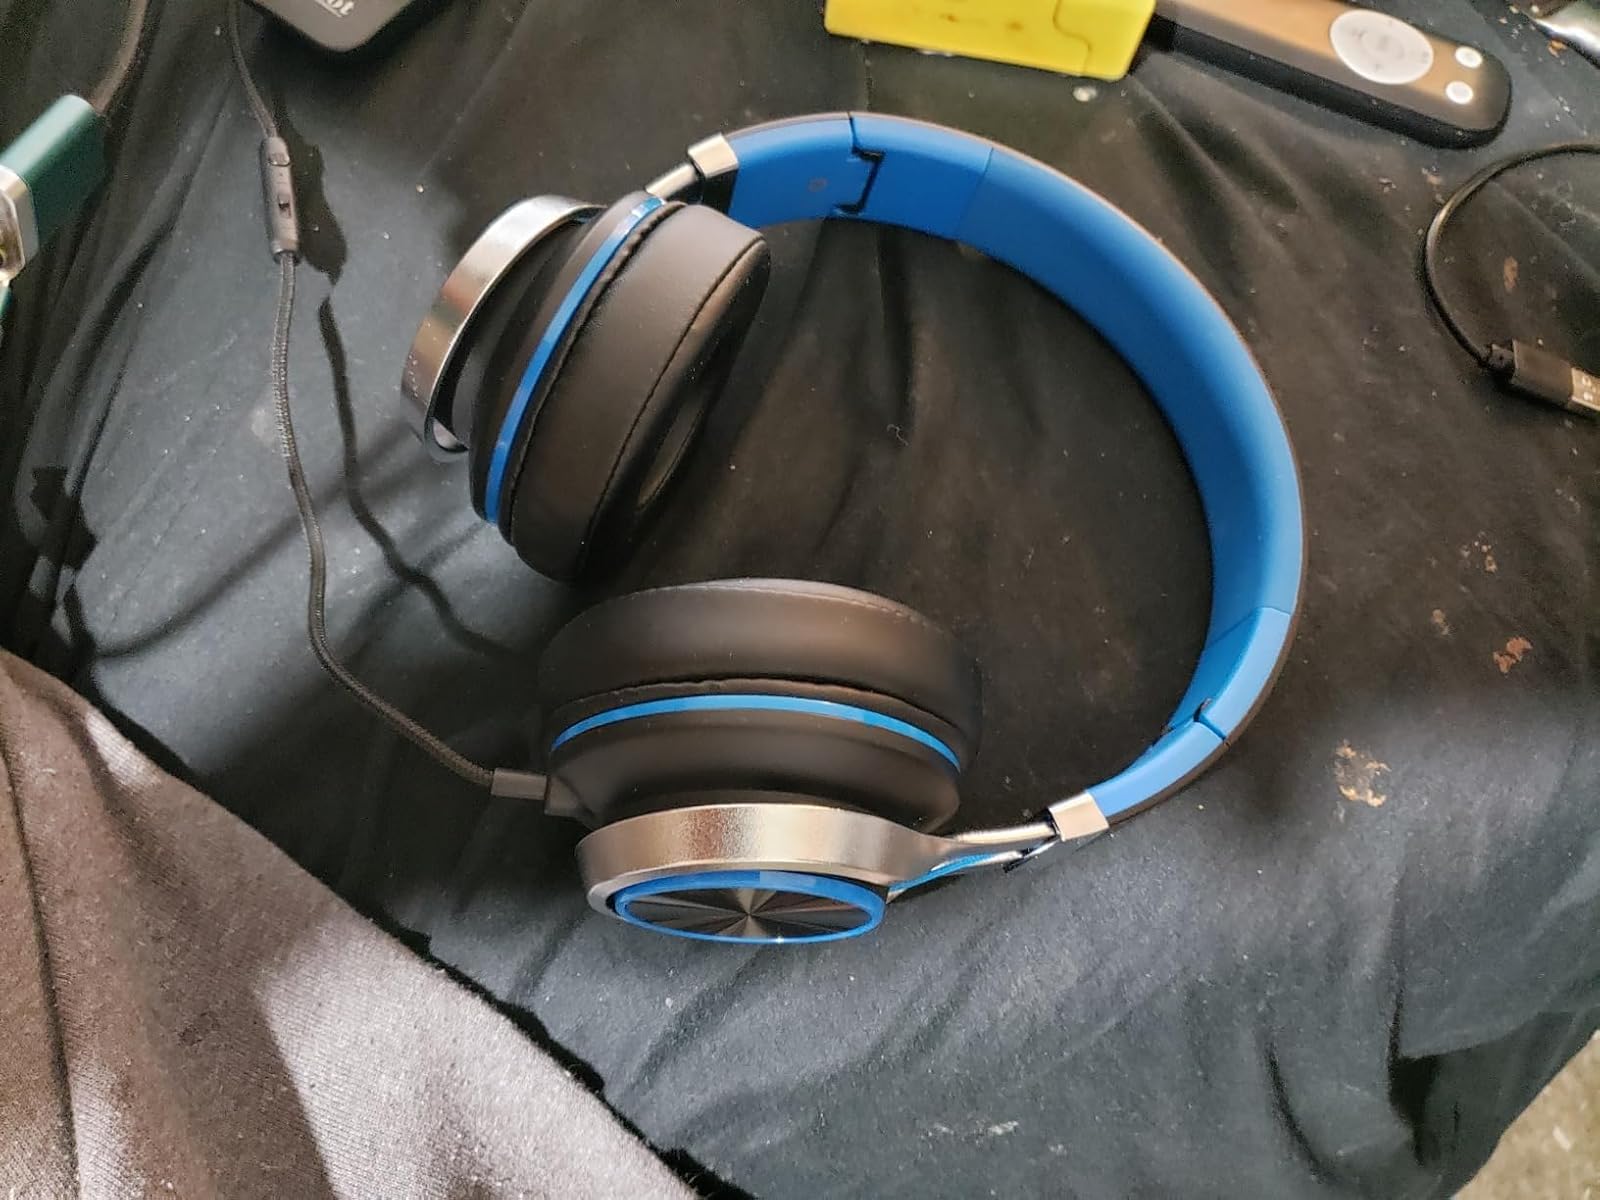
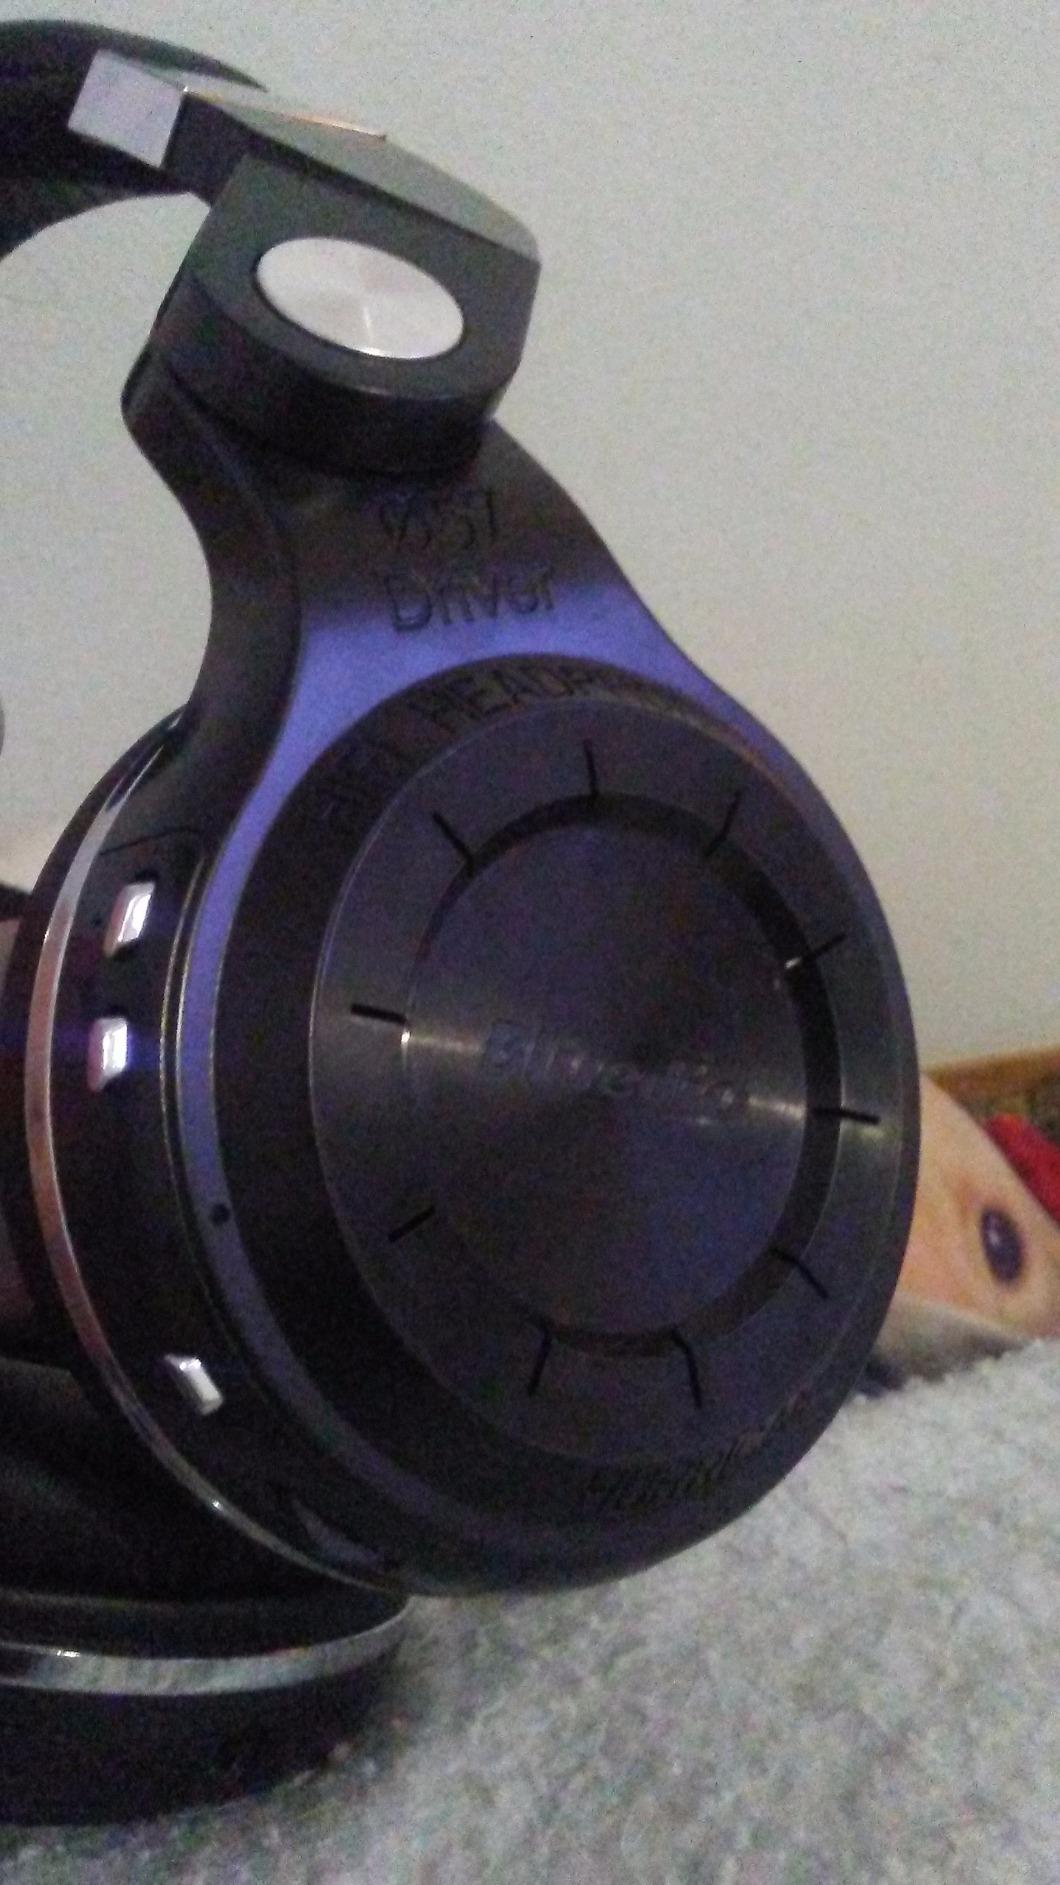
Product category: headphones
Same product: no